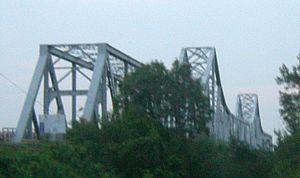
Cette liste de ponts de Serbie a pour vocation de présenter une liste de ponts remarquables de Serbie, tant par leurs caractéristiques dimensionnelles, que par leur intérêt architectural ou historique, et incluant la Serbie centrale, la Voïvodine et le Kosovo.
Sremska Rača est un village de Serbie situé dans la province autonome de Voïvodine et sur le territoire de la Ville de Sremska Mitrovica, district de Syrmie. Au recensement de 2011, il comptait 624 habitants.
Le pont de Rača est un pont international en treillis, routier et ferroviaire, qui franchit la Save et relie la Serbie et la Bosnie-Herzégovine.